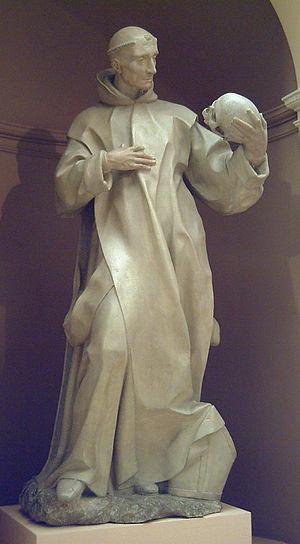
Bruno le Chartreux, appelé aussi Bruno de Cologne, né à Cologne vers 1030, mort le 6 octobre 1101 à l'ermitage de la Torre, aujourd'hui chartreuse de Serra San Bruno en Calabre, est un saint catholique fondateur de l'ordre des Chartreux. Son culte dans l'Église universelle est autorisé le 19 juillet 1514 lorsque le pape Léon X accorde oralement sa béatification, tandis que le pape Grégoire XV introduit la fête de saint Bruno au Missel romain le 17 février 1623.